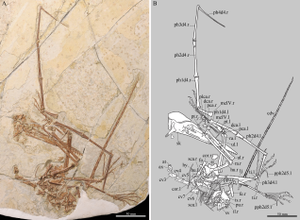
Kunpengopterus est un genre éteint de ptérosaures de la famille des wukongopteridés découvert dans la formation de Tiaojishan datée du Jurassique moyen à supérieur, dans l'ouest de la province du Liaoning, près du site du Linglongta, dans le nord-est de la Chine.